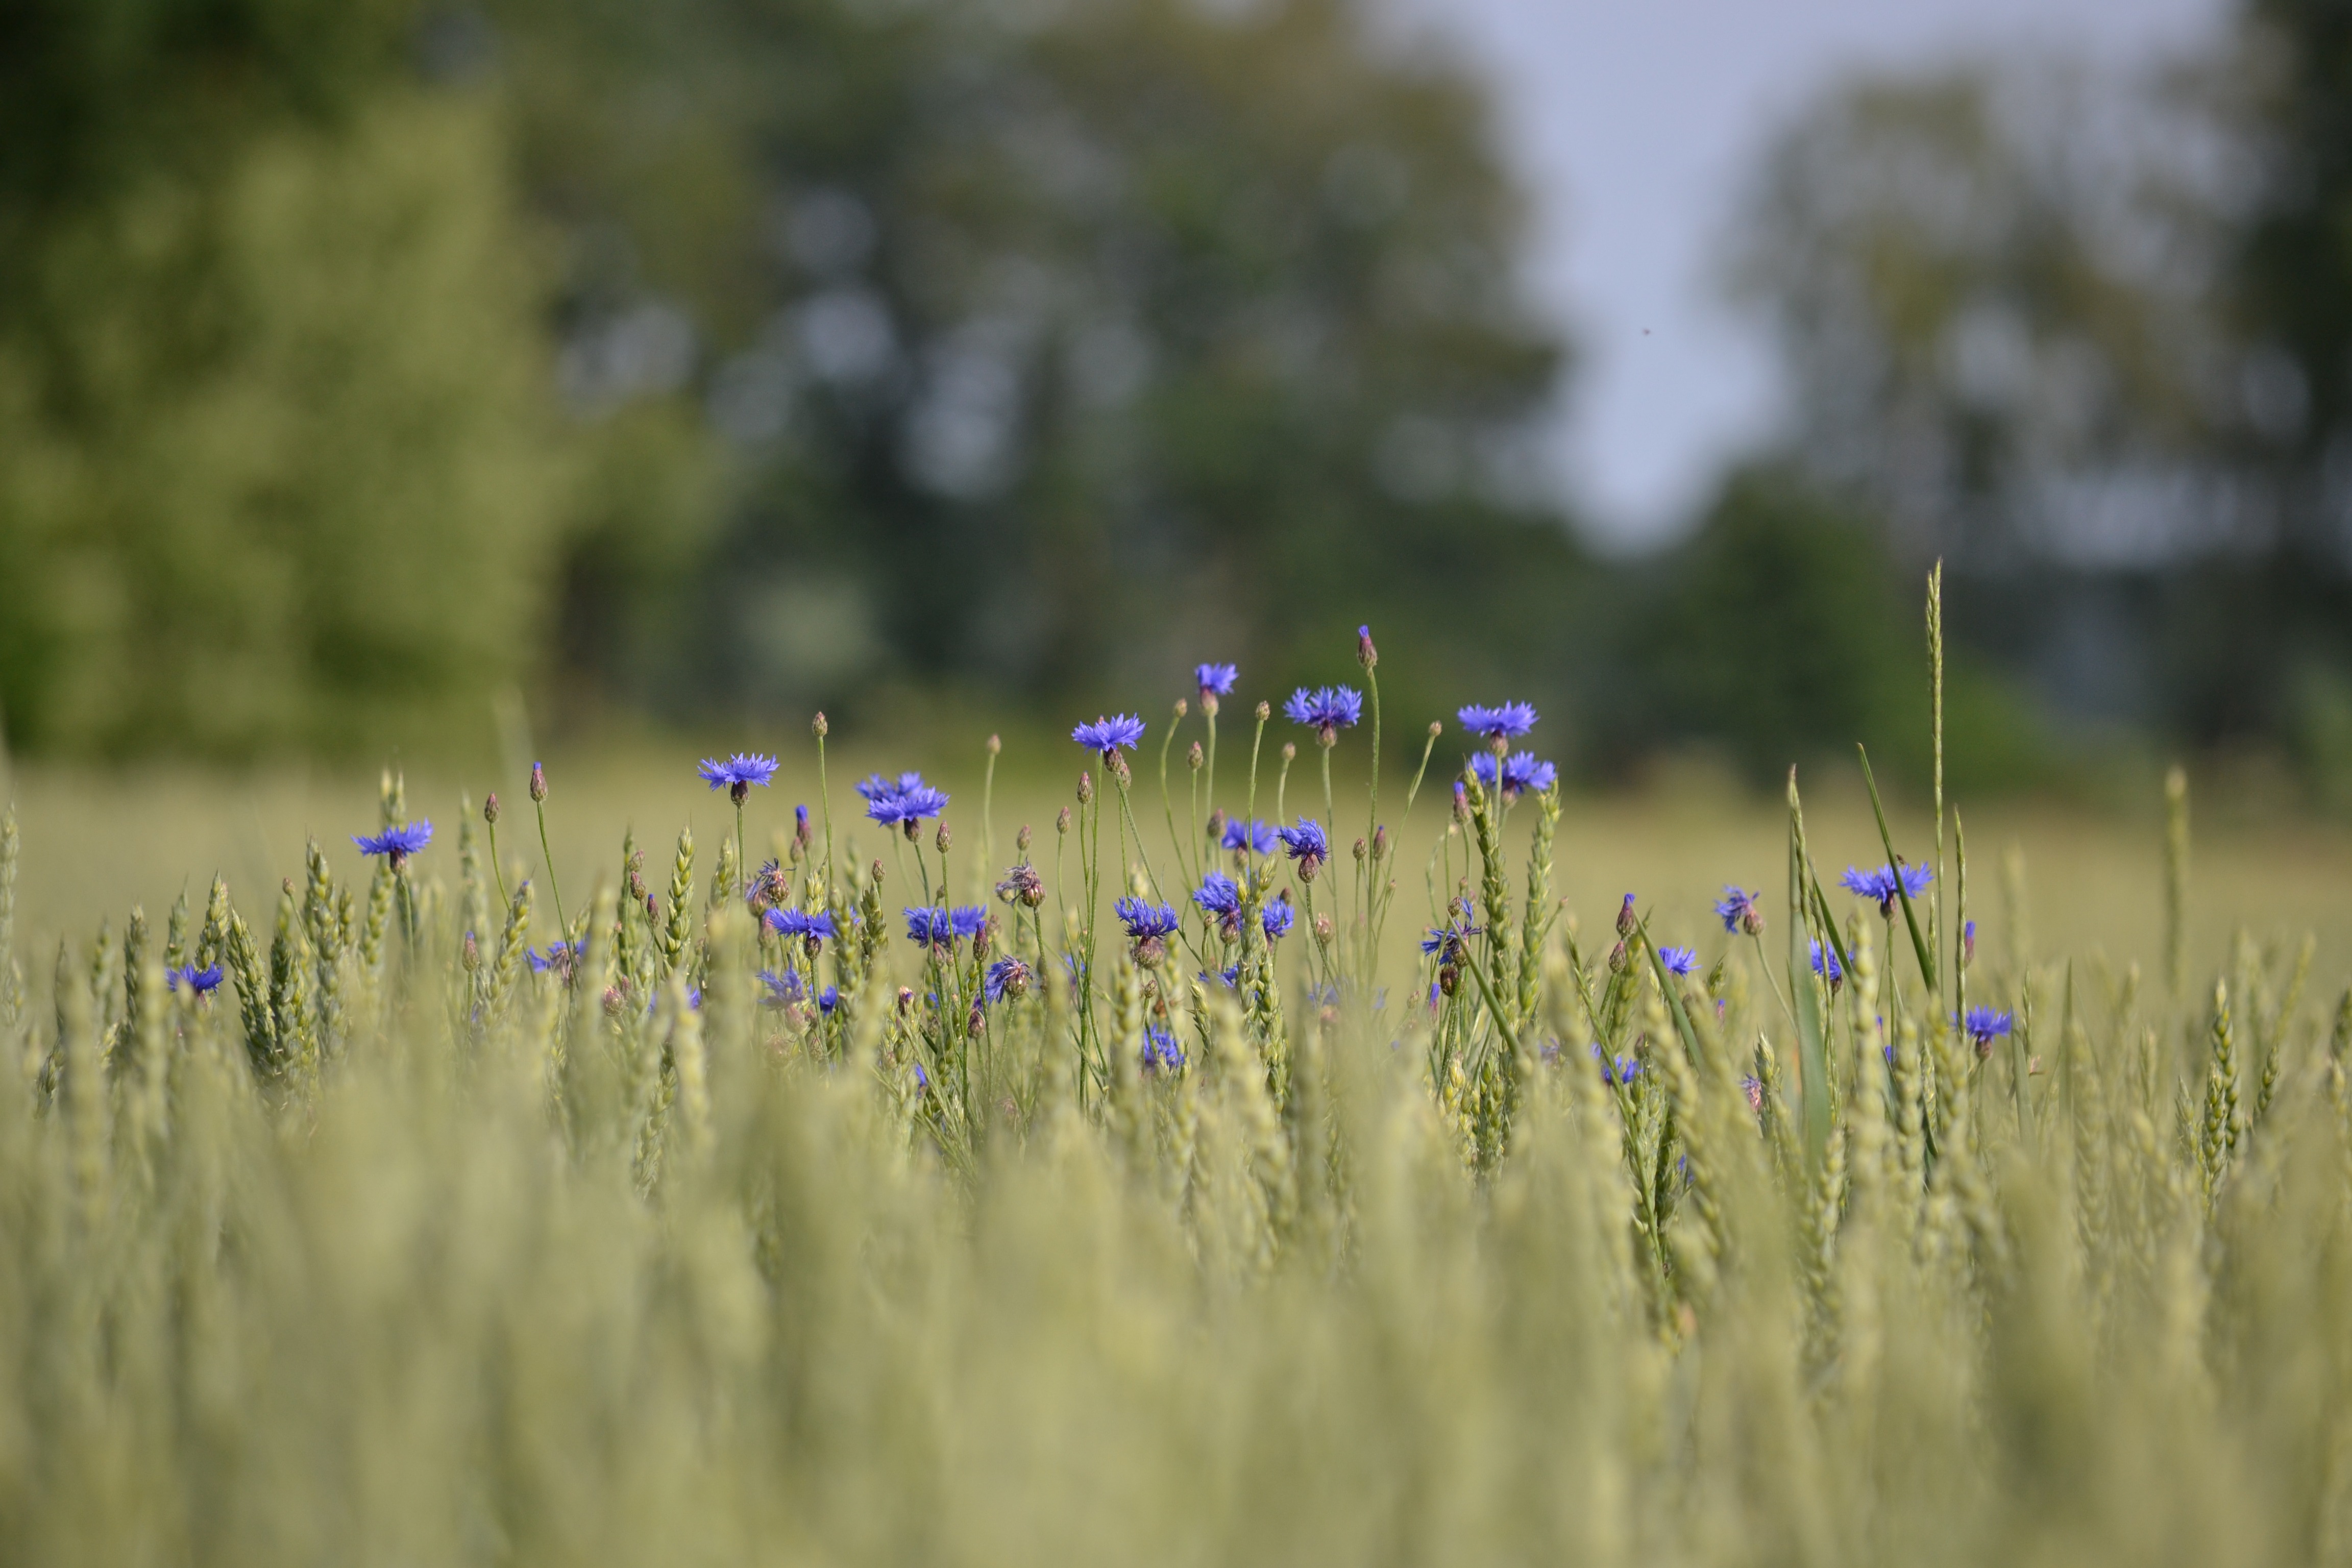
nature, grass, plant, field, lawn, meadow, prairie, flower, green, blue, ear, flora, lavender, plain, wildflower, cornflower, grassland, cornfield, habitat, ecosystem, macro photography, steppe, arable, flowering plant, natural environment, grass family, land plant